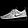
Label: Sneaker